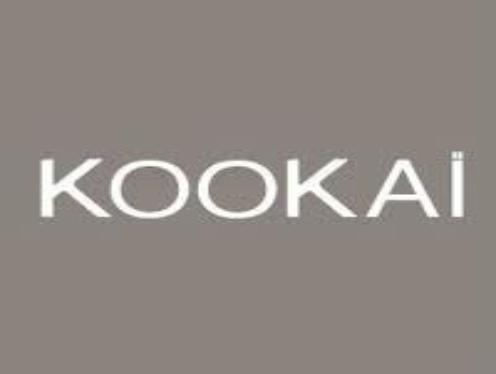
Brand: Kookai
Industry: Clothes